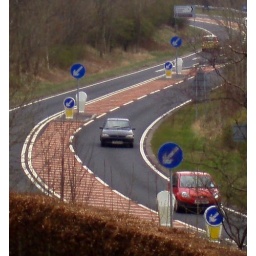
National Park road sign clutter, near Keswick